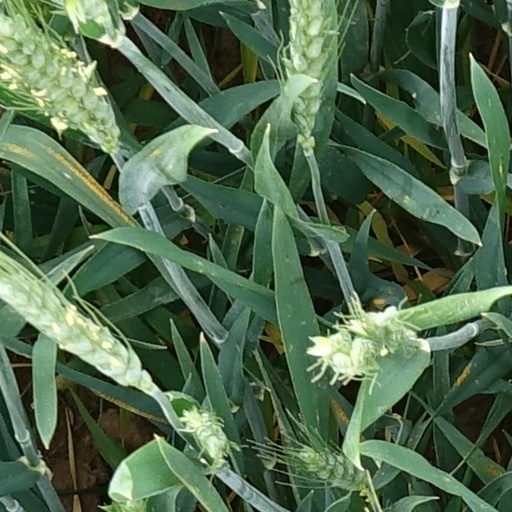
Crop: wheat